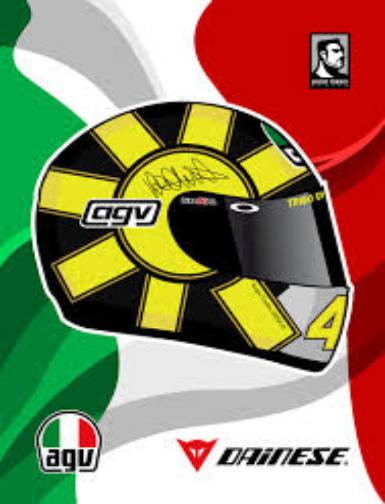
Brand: agv
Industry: Sports